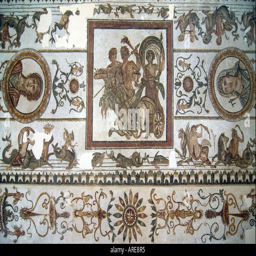
art works in the museum of person